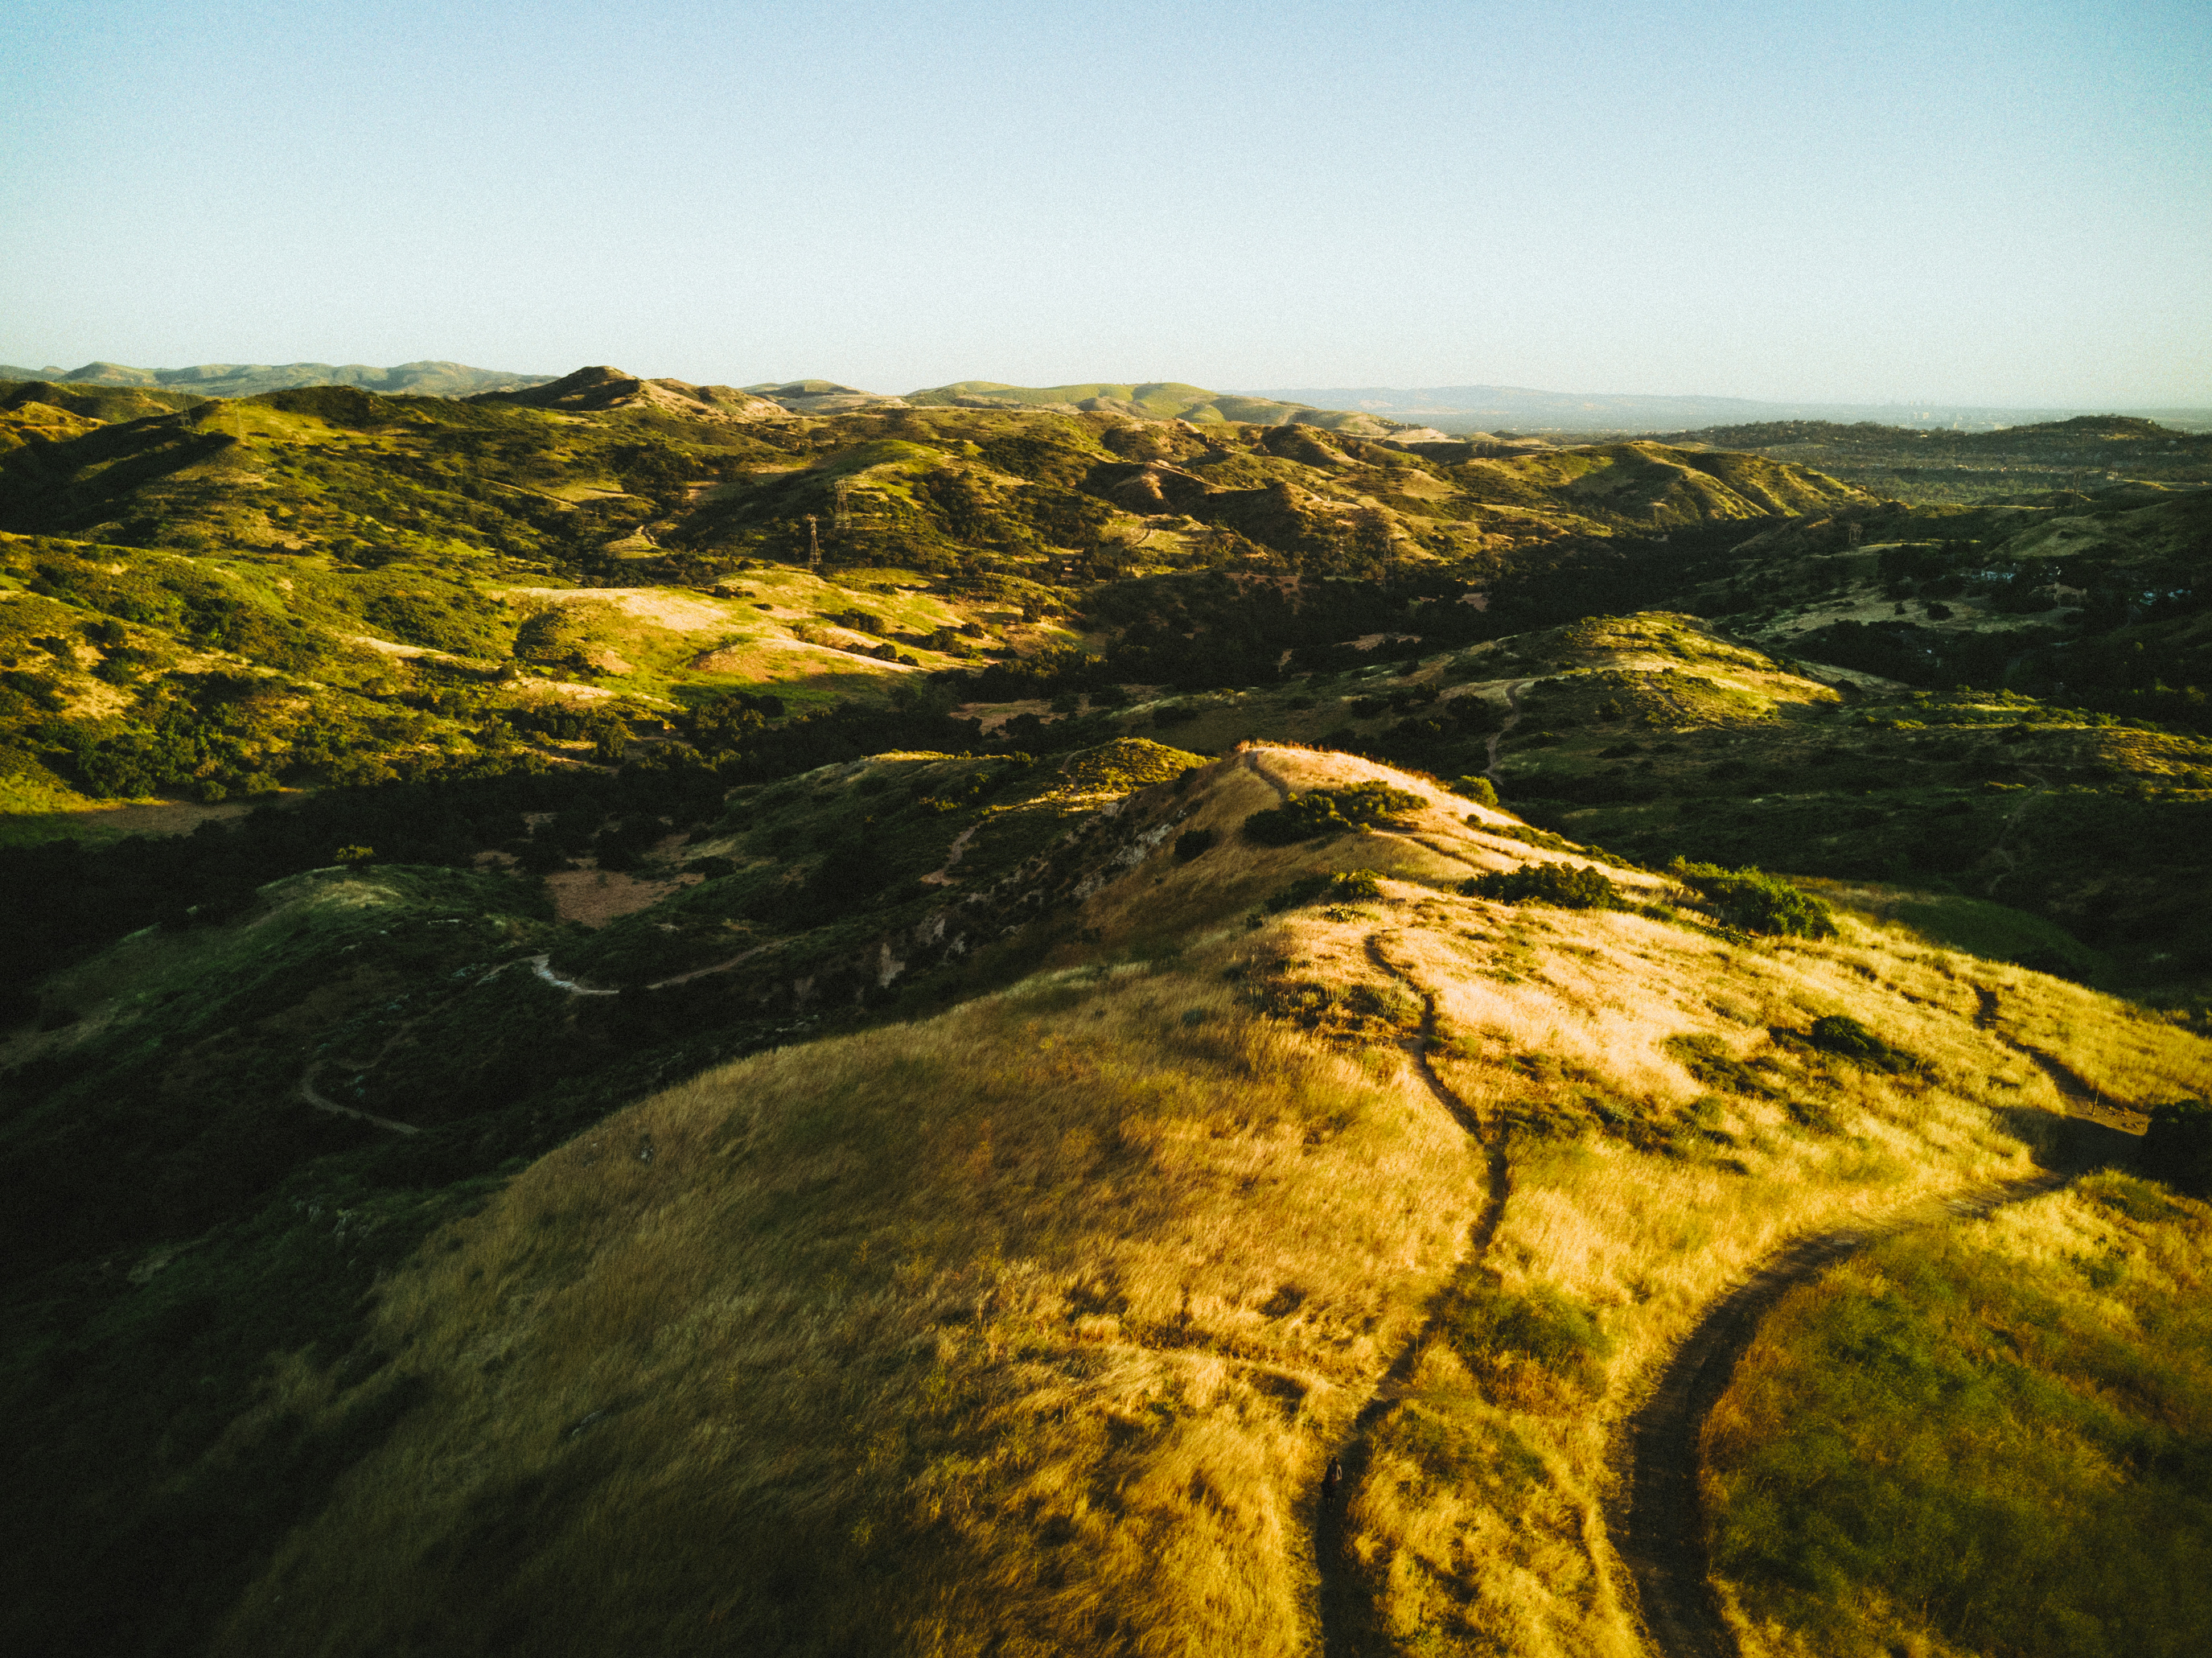
landscape, sea, coast, nature, rock, wilderness, mountain, hill, cliff, terrain, ridge, geology, grassland, plateau, fell, loch, landform, aerial photography, geographical feature, mountainous landforms